Genetic studies of Jews

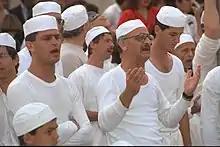
Samaritans celebrating Passover on Mount Gerizim

Many genetic studies have demonstrated that most of the various Jewish ethnic divisions, Palestinians, Bedouin, and other Levantines cluster near one another. They found substantial genetic overlap between Israeli and Palestinian Arabs and Ashkenazi and Sephardic Jews. A small but statistically significant difference was found in the Y-chromosomal haplogroup distributions of Sephardic Jews and Palestinians, but no significant differences were found between Ashkenazi Jews and Palestinians nor between the two Jewish communities. A distinct cluster was found in Palestinian haplotypes. Out of the 143 Arab Y-chromosomes studied, 32% of them belonged to this "I&P Arab clade", which contained only one non-Arab chromosome, that of a Sephardic Jew. This could be due to geographical isolation of the Jews or admixture from other populations but also could be seen as insignificant considering how small the group being tested was, with over 68% of them showing no significant genetic differences at all.